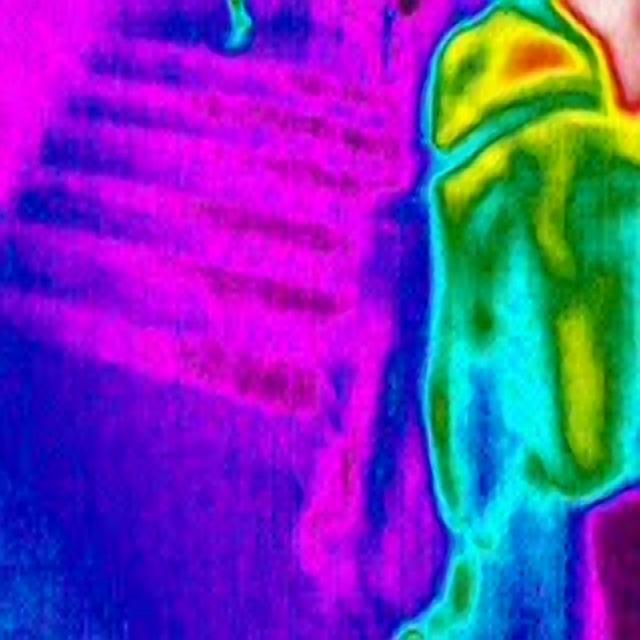
Detected objects:
label: person